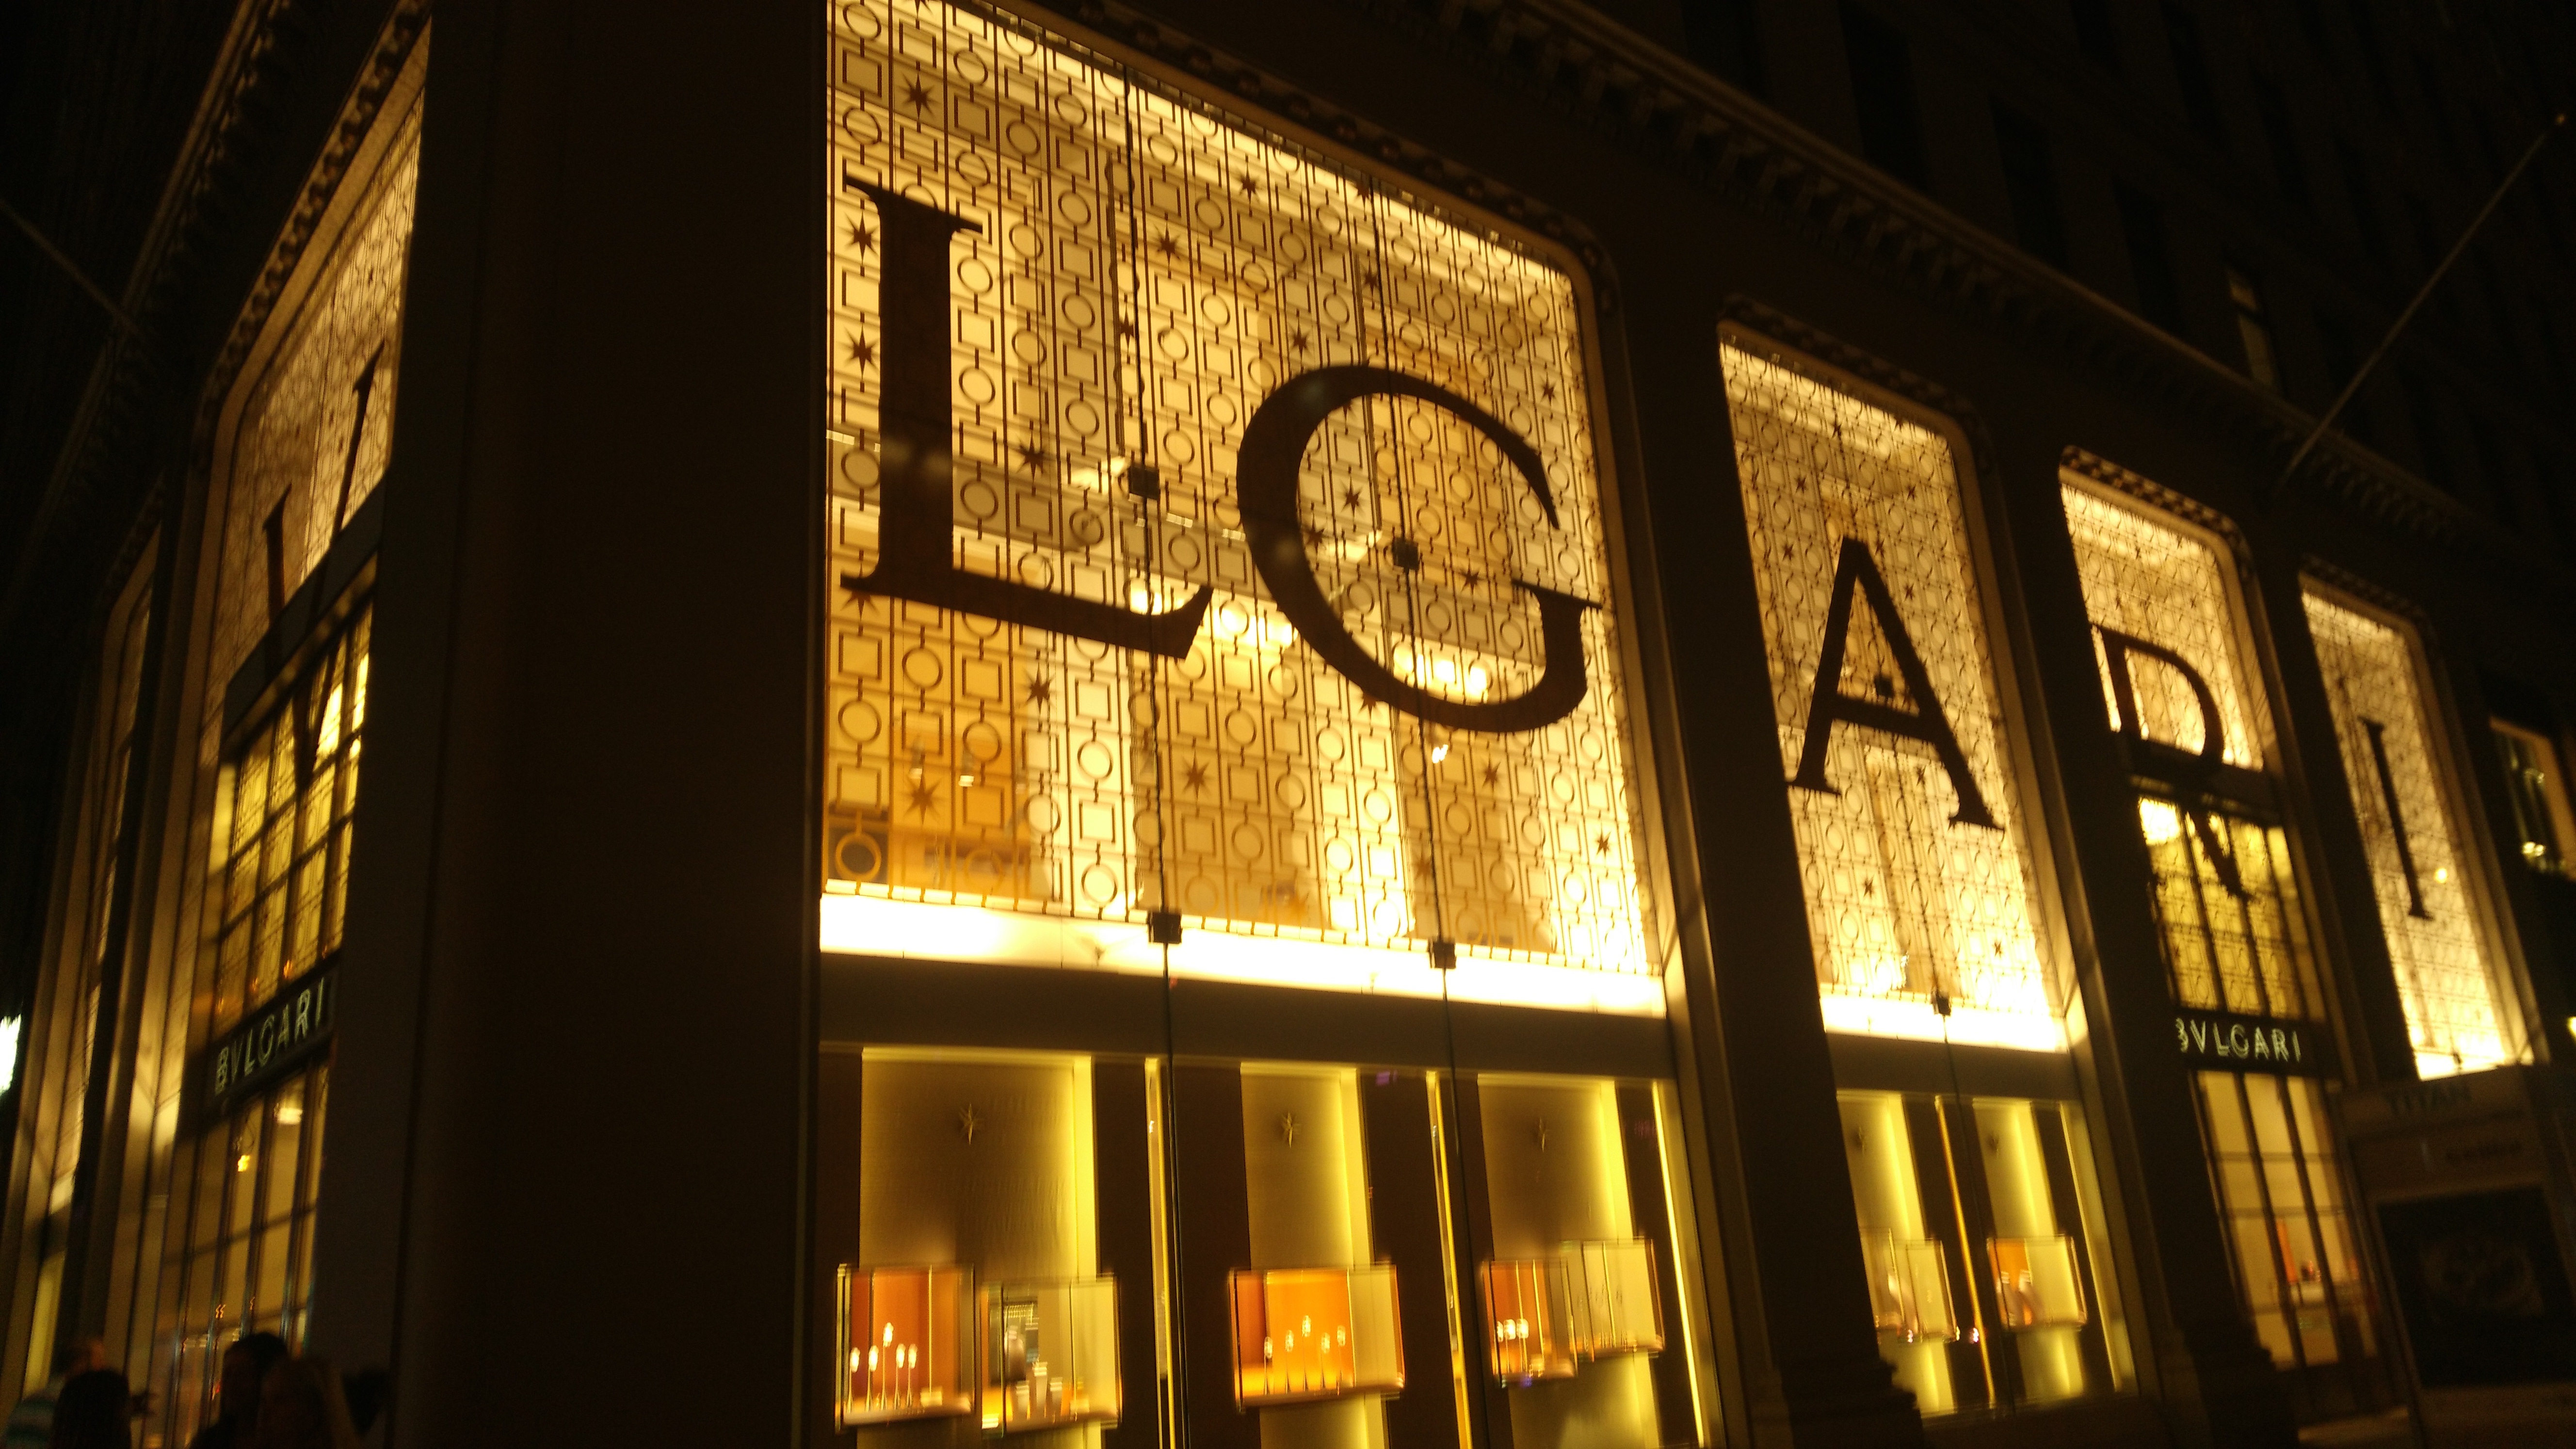
light, night, new york, evening, shopping, fifth avenue